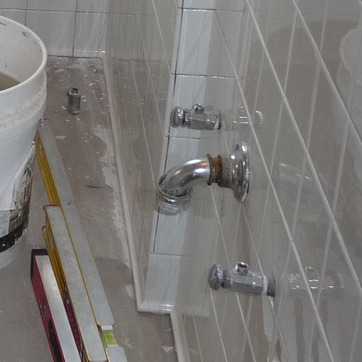
Material: metal